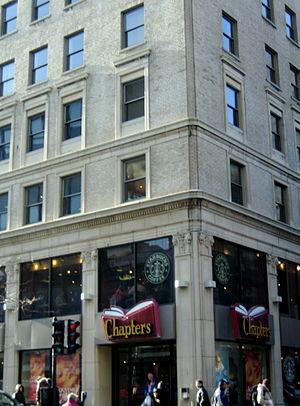
La librairie Chapters et le café Starbucks, centre-ville de Montréal, coin Stanley et Ste-Catherine.